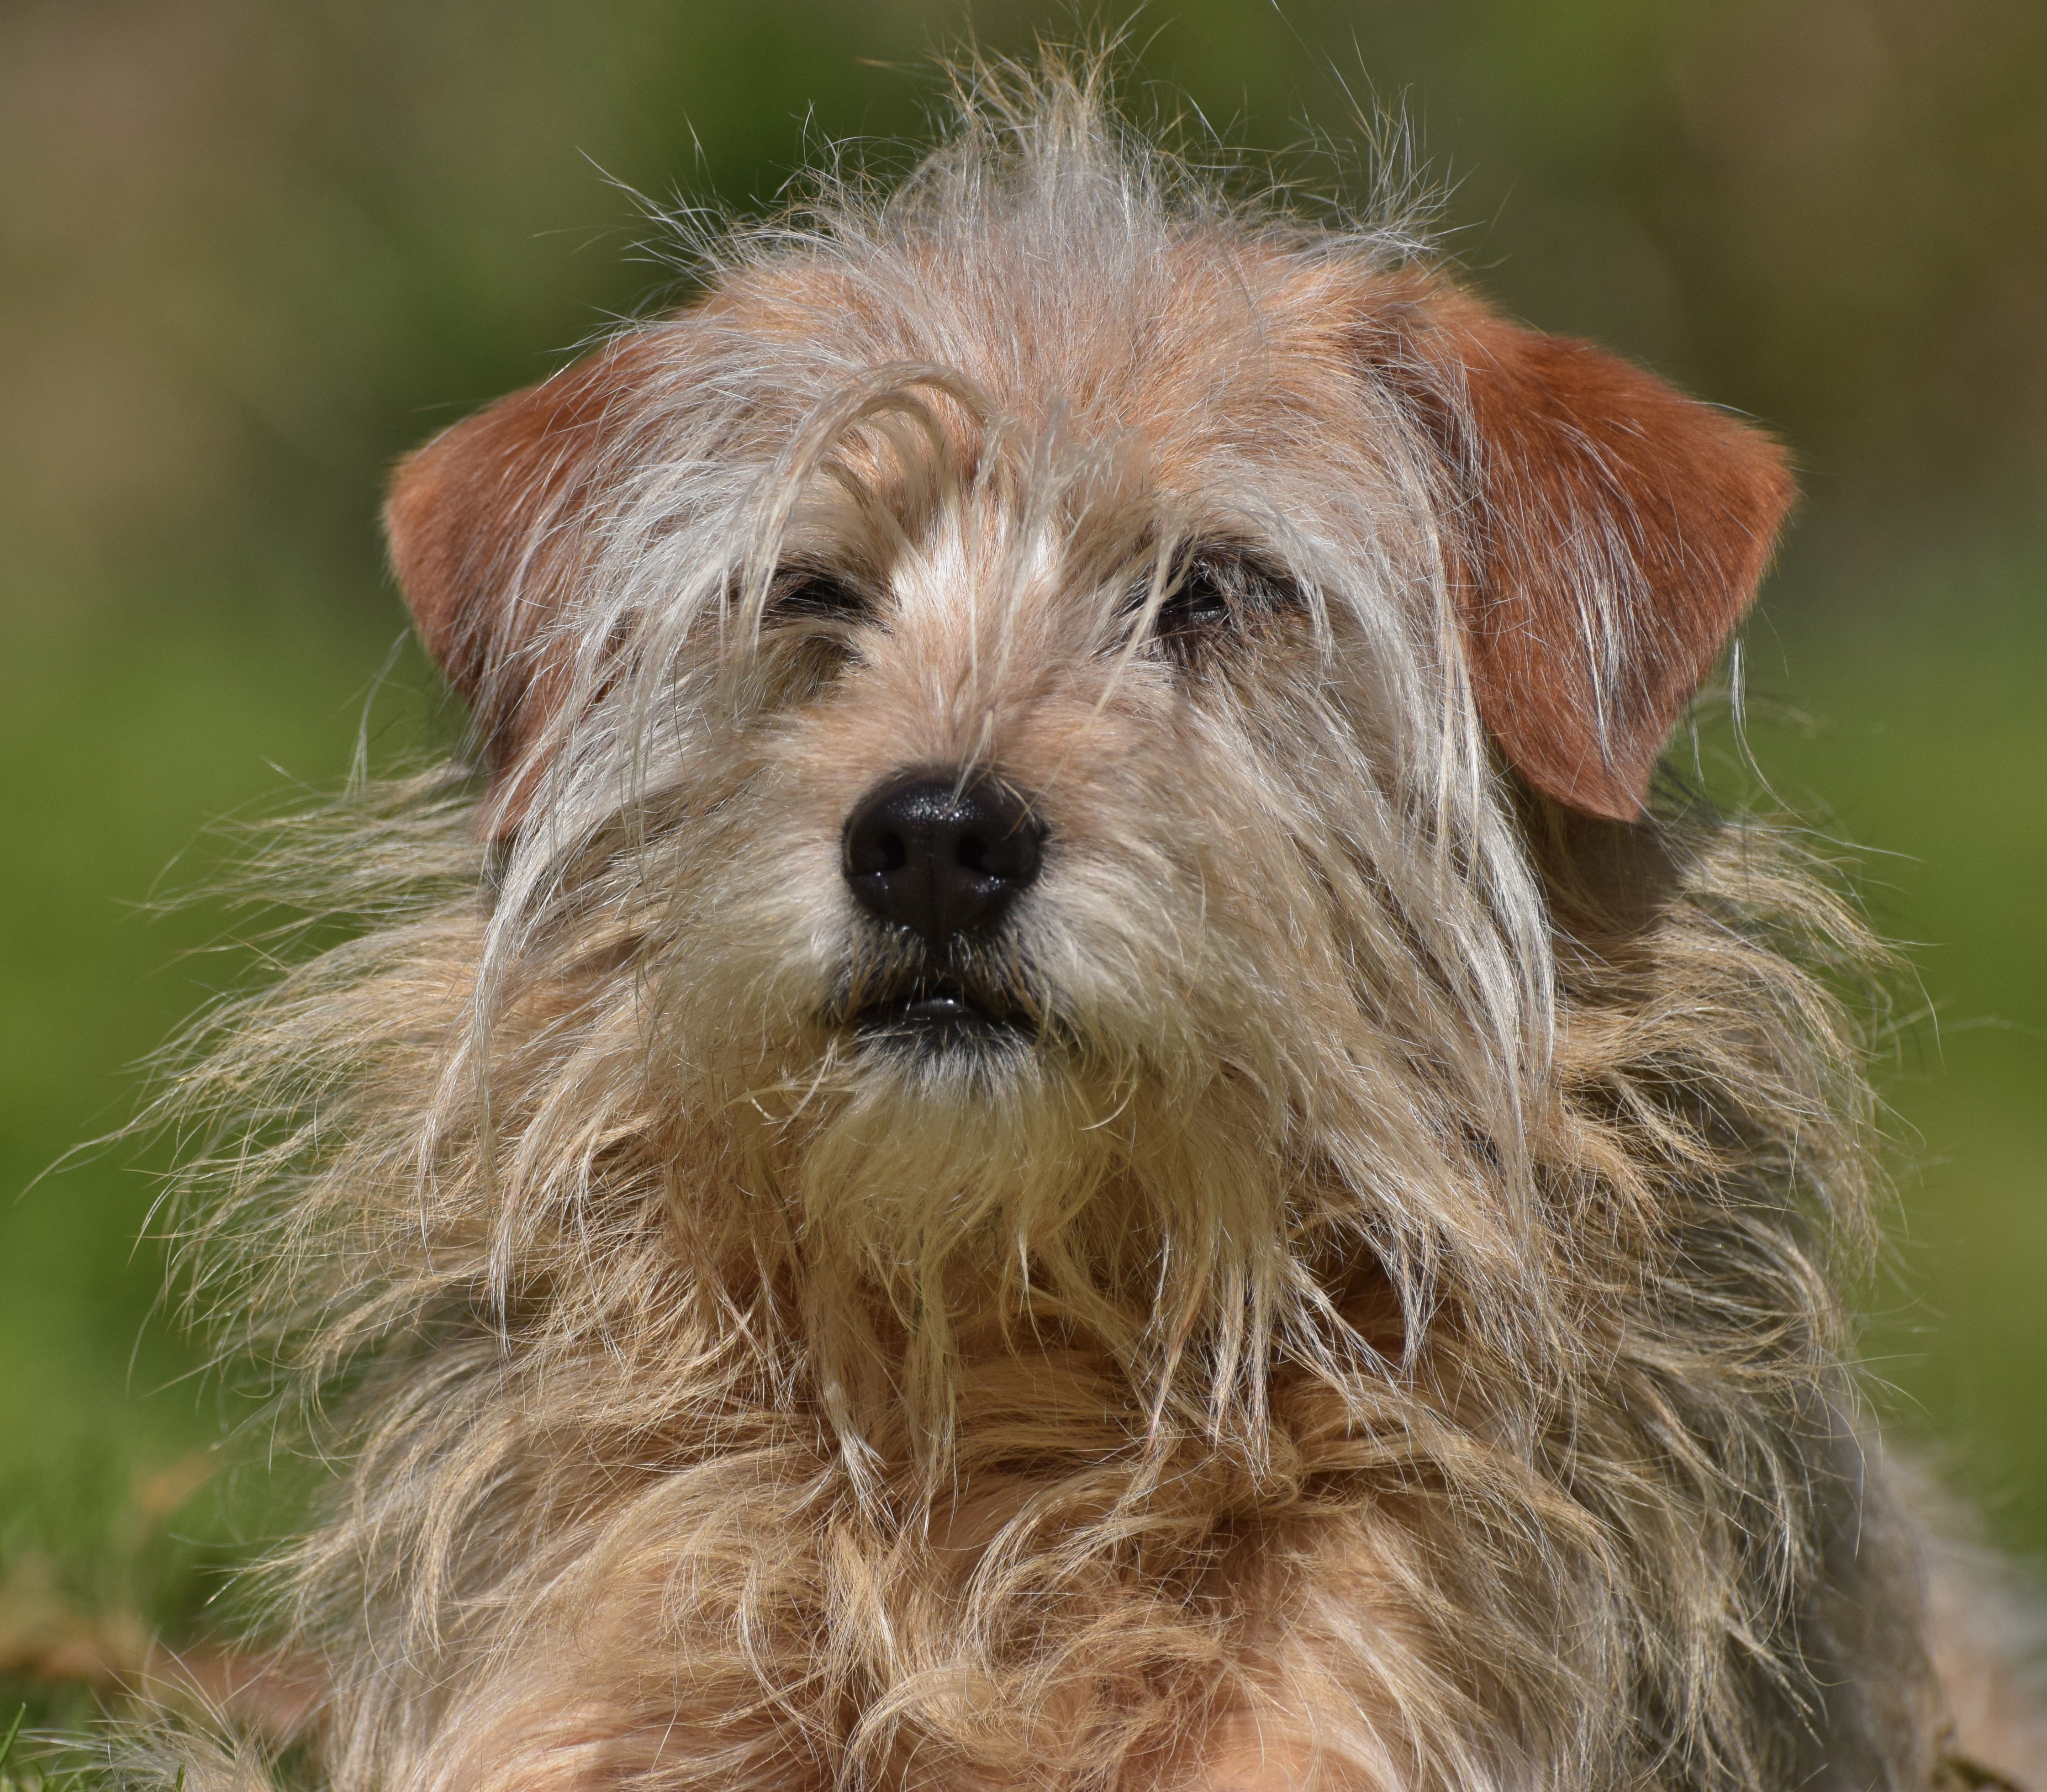
hair, dog, animal, cute, pet, portrait, mammal, close, friend, face, eyes, snout, hybrid, vertebrate, attention, dog breed, terrier, friendly, dog look, wuschelig, irish soft coated wheaten terrier, cairn terrier, comrade, australian silky terrier, havanese, lakeland terrier, dog like mammal, carnivoran, australian terrier, schnoodle, dandie dinmont terrier, glen of imaal terrier, dog crossbreeds, morkie, norwich terrier, norfolk terrier, vulnerable native breeds, catalan sheepdog